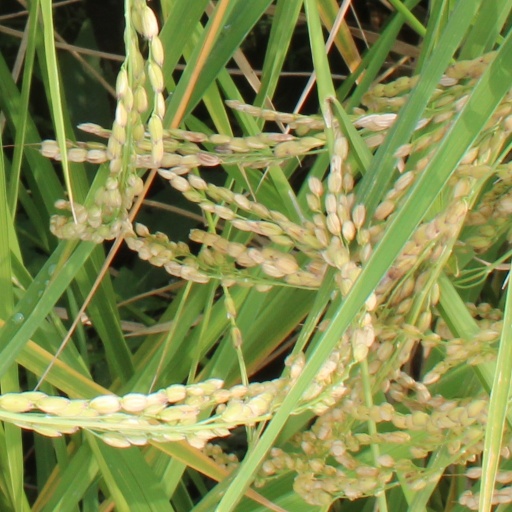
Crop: rice